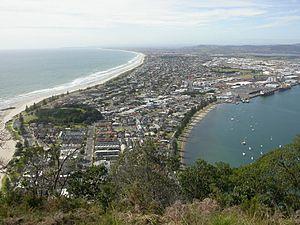
Le Rallye de Nouvelle-Zélande 1979, disputé du 14 au 18 juillet 1979, est la soixante-neuvième manche du championnat du monde des rallyes courue depuis 1973, et la sixième manche du championnat du monde des rallyes 1979.
Tauranga est une ville située sur l'île du Nord en Nouvelle-Zélande. Cette ville est la plus grande de la baie de l'Abondance et la neuvième du pays.